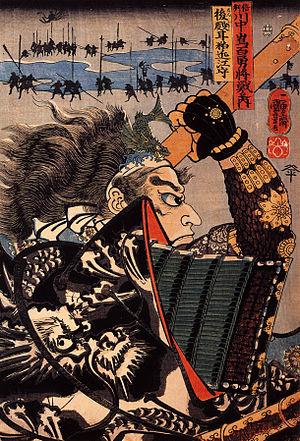
La peinture japonaise, l'un des plus anciens et des plus raffinés des arts visuels japonais, comprend une grande variété de genres et de styles. Comme c'est le cas dans l'histoire des arts japonais en général, la longue histoire de la peinture japonaise présente à la fois la synthèse mais aussi la concurrence entre l'esthétique japonaise native et l'adaptation d'idées importées, principalement de la peinture chinoise, particulièrement influente dans un certain nombre de domaines.